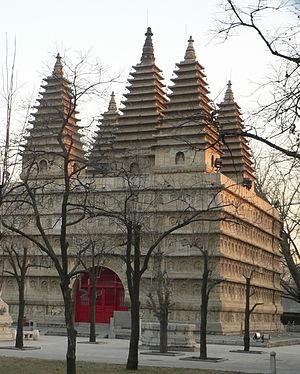
Introduit en Chine au milieu du Iᵉʳ siècle, le bouddhisme y est devenu à partir de la fin du IIIᵉ siècle l’un des trois principaux courants idéologiques et spirituels avec le confucianisme et le taoïsme, tout en y poursuivant son évolution. À l'exception de certaines influences vajrayana ou hinayana, les principaux courants actuels des bouddhismes japonais, coréen et vietnamien proviennent d'écoles mahayana qui sont nées ou ont pris leur essor en Chine.
Pékin /pe.kɛ̃/, ou Beijing, est la capitale de la République populaire de Chine. Située dans le Nord-Est du pays, la municipalité de Pékin, d'une superficie de 16 800 km², est entourée par la province du Hebei ainsi que la municipalité de Tianjin. Pékin est considérée comme le centre politique et culturel de la Chine, tandis que Hong Kong et Shanghai dominent au niveau économique.